To-y

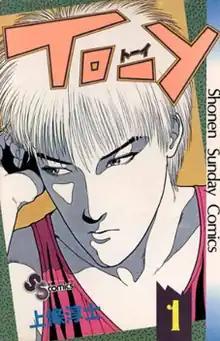
First volume cover, featuring To-y Fujii

To-y is a Japanese manga series written and illustrated by Atsushi Kamijo. It was serialized in Shogakukan's manga magazine "Weekly Shōnen Sunday" from 1985 to 1987, with the chapters collected in ten volumes. It tells the story of GASP, an underground punk rock band, and their attempt to get a recording contract and attain stardom. "To-y" was adapted into an original video animation (OVA) in 1987.